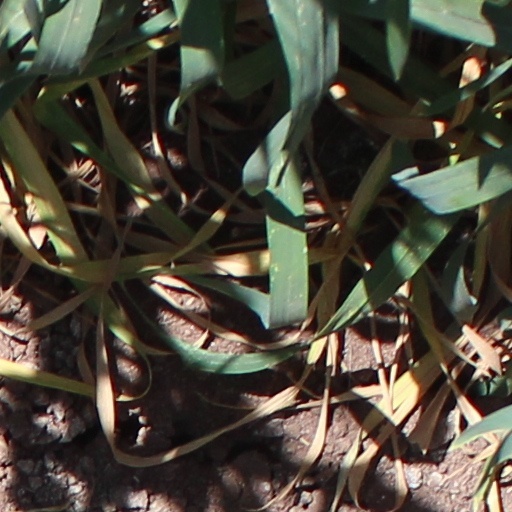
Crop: wheat